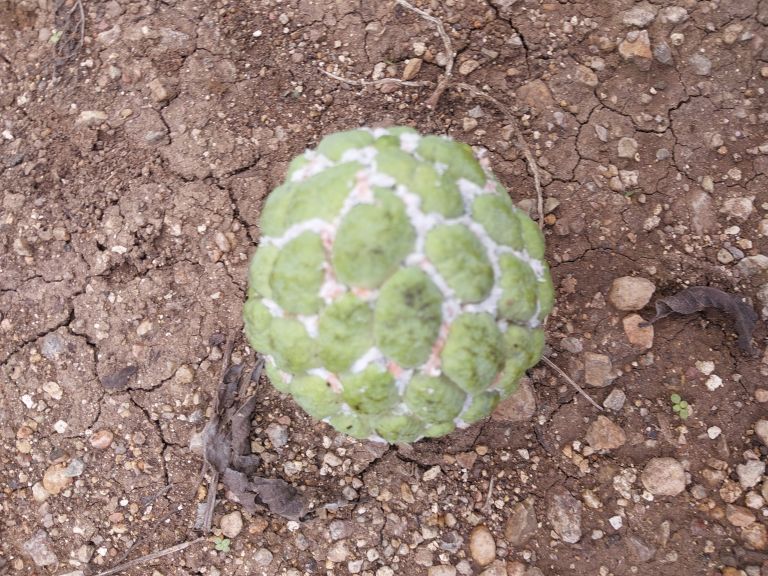
Disease label: Mealy Bug